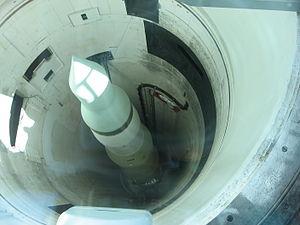
Un code de tir nucléaire est un code informatique permettant à l'autorité d'un pays possédant l'arme atomique d'activer ces armes et de déclencher un tir pré-déterminé sur des cibles d'un État hostile, notamment lors d'un conflit armé qui deviendrait trop destructeur par les voies conventionnelles. Historiquement, la responsabilité de cette utilisation incombe au chef de l'État ou à l'autorité militaire du pays possédant ce type d'arme.
Le Minuteman Missile National Historic Site a été créé en 1999 pour illustrer l'histoire et la signification de la guerre froide, la course aux armements et le développement des missiles balistiques intercontinentaux. Ce lieu historique national préserve le dernier système ICBM Minuteman II des États-Unis, système remplacé par le Minuteman III en service actif.